Pottery of ancient Greece

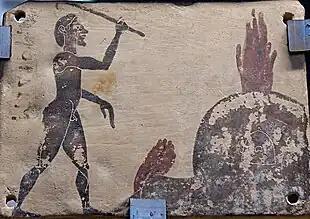
A potter's workshop. Side B from a Corinthian black-figure "pinax", .

Greek pottery, unlike today's pottery, was only fired once, using a very sophisticated process. The black color effect was achieved by means of changing the amount of oxygen present during firing. This was done in a process known as three-phase firing involving alternating oxidizing –reducing conditions. First, the kiln was heated to around 920–950 °C, with all vents open bringing oxygen into the firing chamber and turning both pot and slip a reddish-brown (oxidising conditions) due to the formation of hematite (FeO) in both the paint and the clay body. Then the vent was closed and green wood introduced, creating carbon monoxide which turns the red hematite to black magnetite (FeO); at this stage the temperature decreases due to incomplete combustion. In a final reoxidizing phase (at about 800–850 °C) the kiln was opened and oxygen reintroduced causing the unslipped reserved clay to go back to orange-red while the slipped area on the vase that had been sintered/vitrified in the previous phase, could no longer be oxidized and remained black.